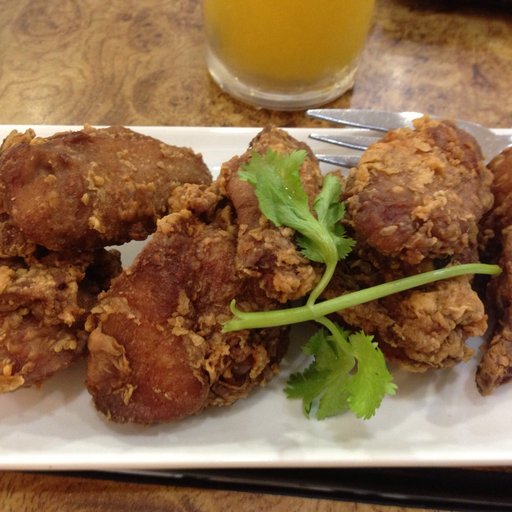
Label: chicken_wings